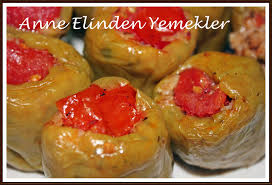
Yemek: biber_dolmasi